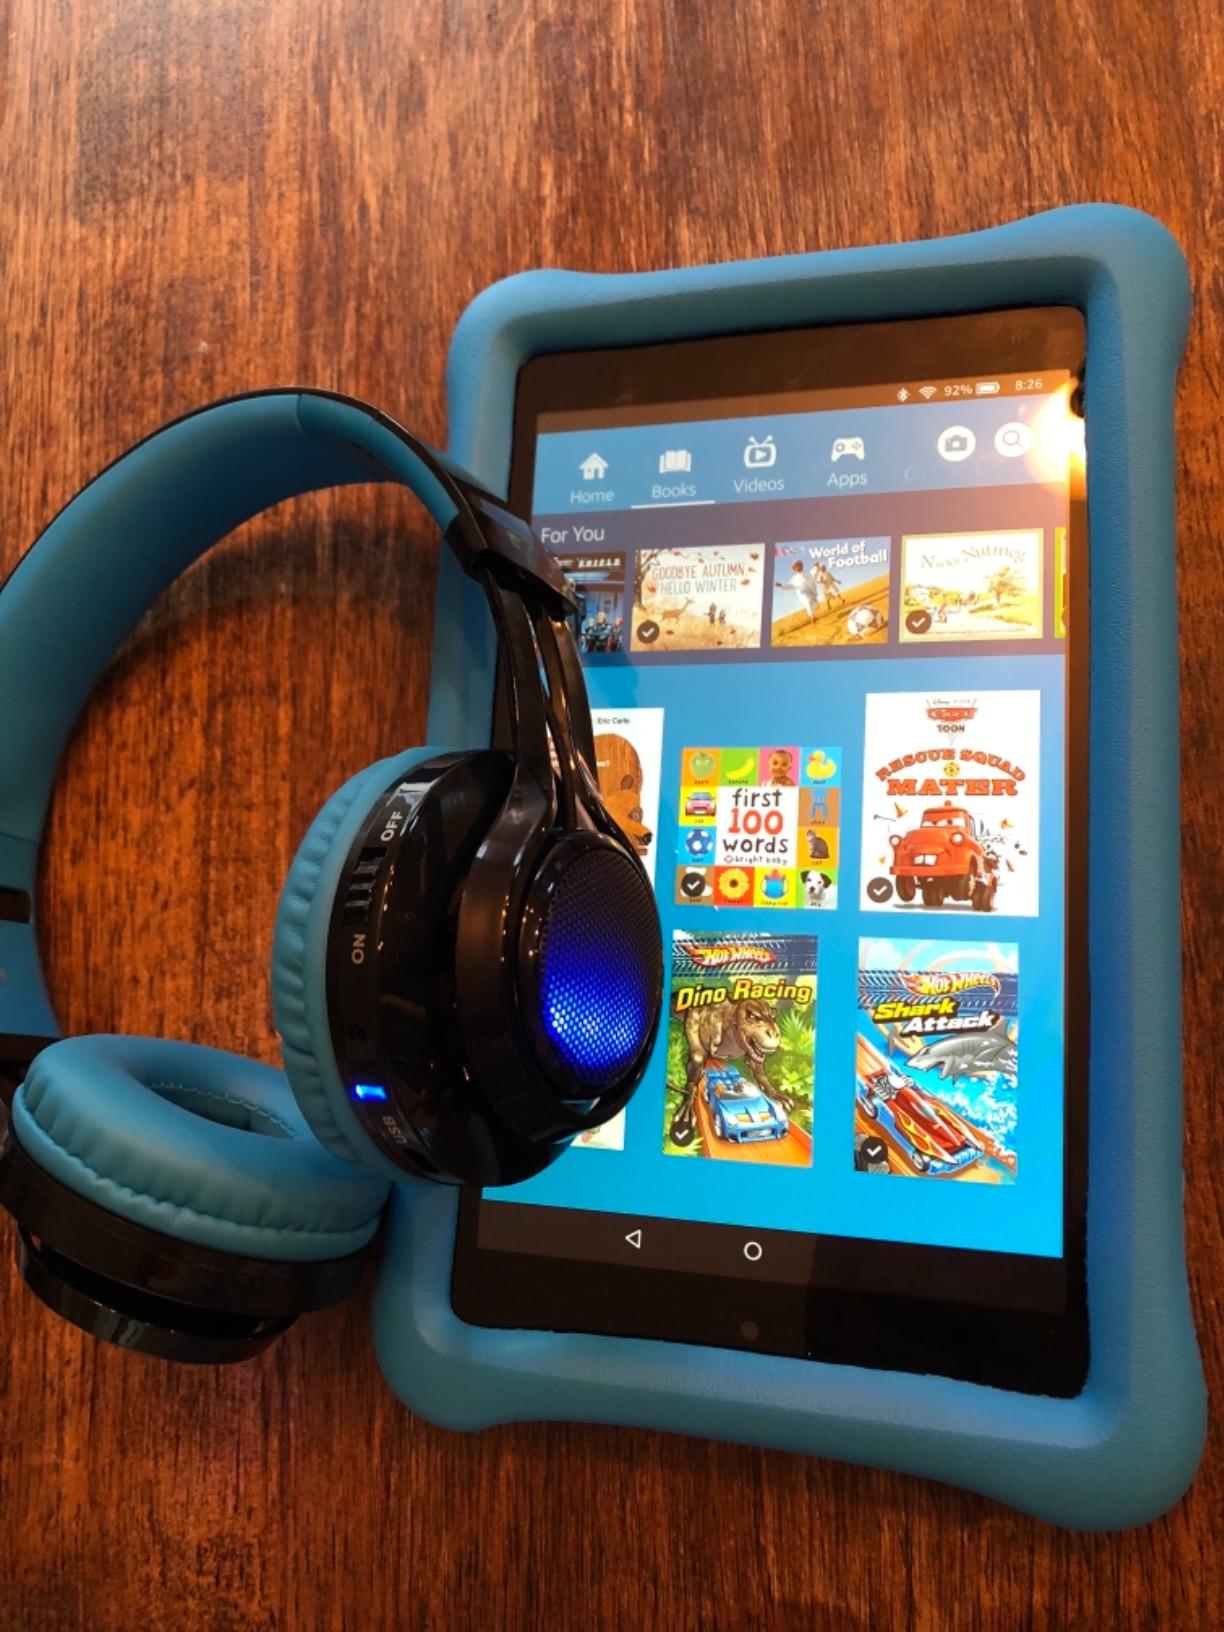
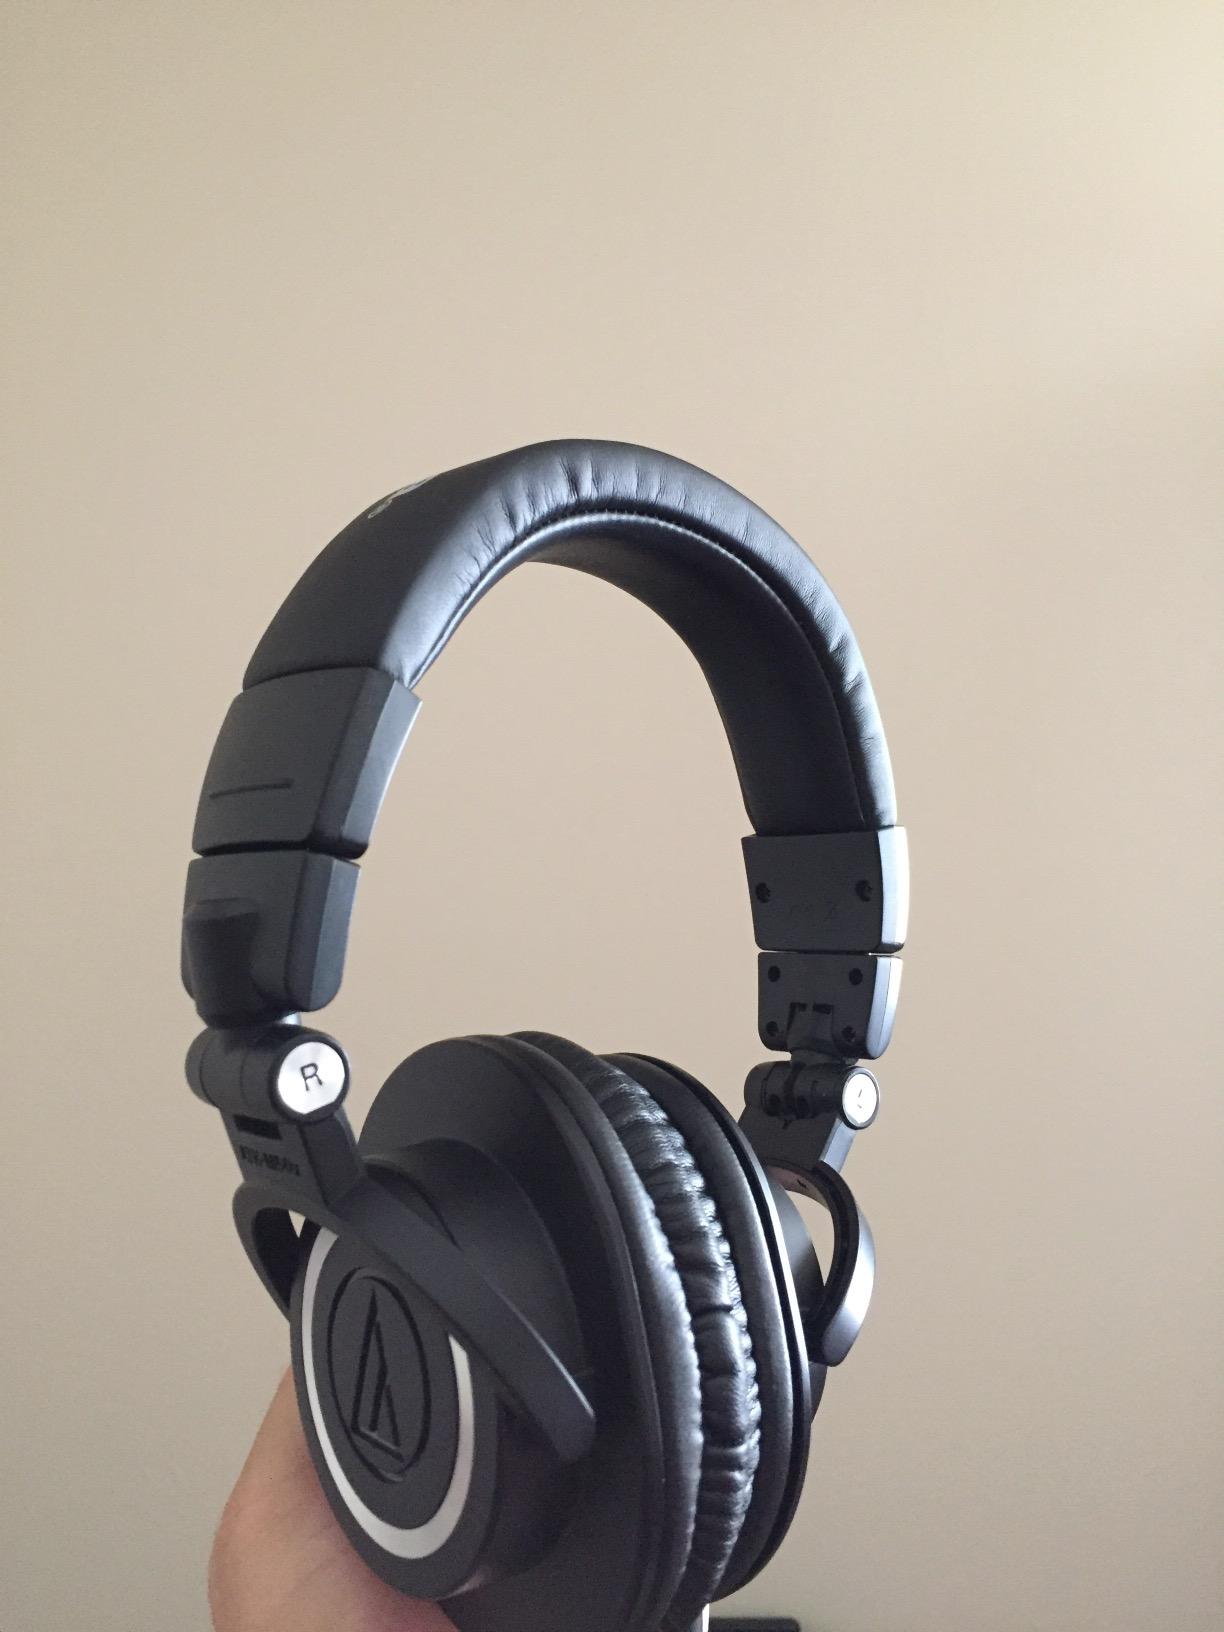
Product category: headphones
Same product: no